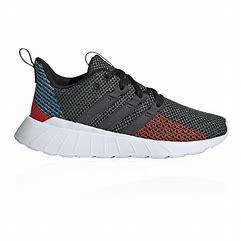
Brand: Adidas
Model: Questar Flow